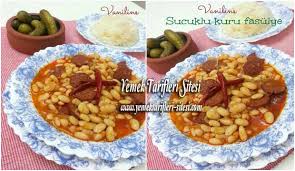
Yemek: kuru_fasulye